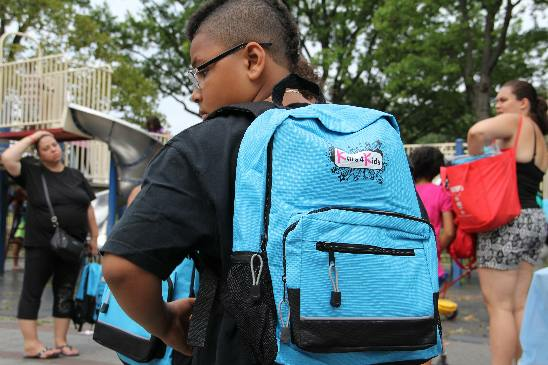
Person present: No